Landcare Australia

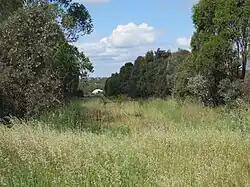
Landcare Australia was one of the supporters of this regenerated habitat for the superb parrot.

The range of activities now included within Landcare programs has expanded to include research that measures the effectiveness of previous activities, fencing out stock so that vegetation can regrow, creating windbreaks for livestock protection, channelling and speeding waterways, and combating soil salinity. Many of the tasks are carried out to correct mistakes in farming practices conducted decades ago, and sometimes, a project simply involves sharing ideas related to caring for the land. Other activities include weed removal, using biological controls, and farm beautification.